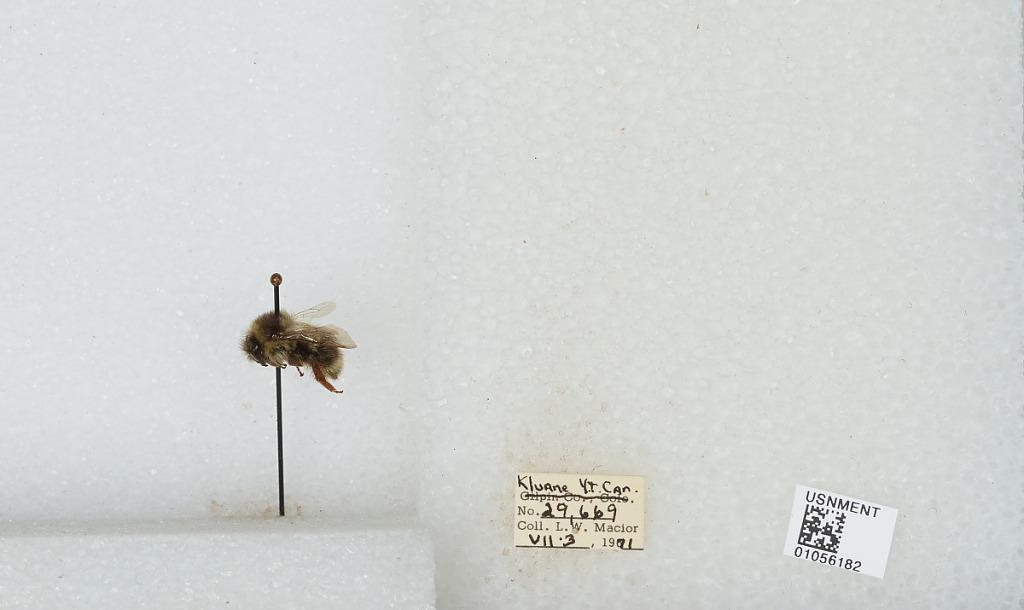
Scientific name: Bombus bifarius nearcticus
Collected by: L. Macior
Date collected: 1971-7-3
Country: Canada
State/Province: Yukon Territory
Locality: Kluane
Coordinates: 60.75, -139.5